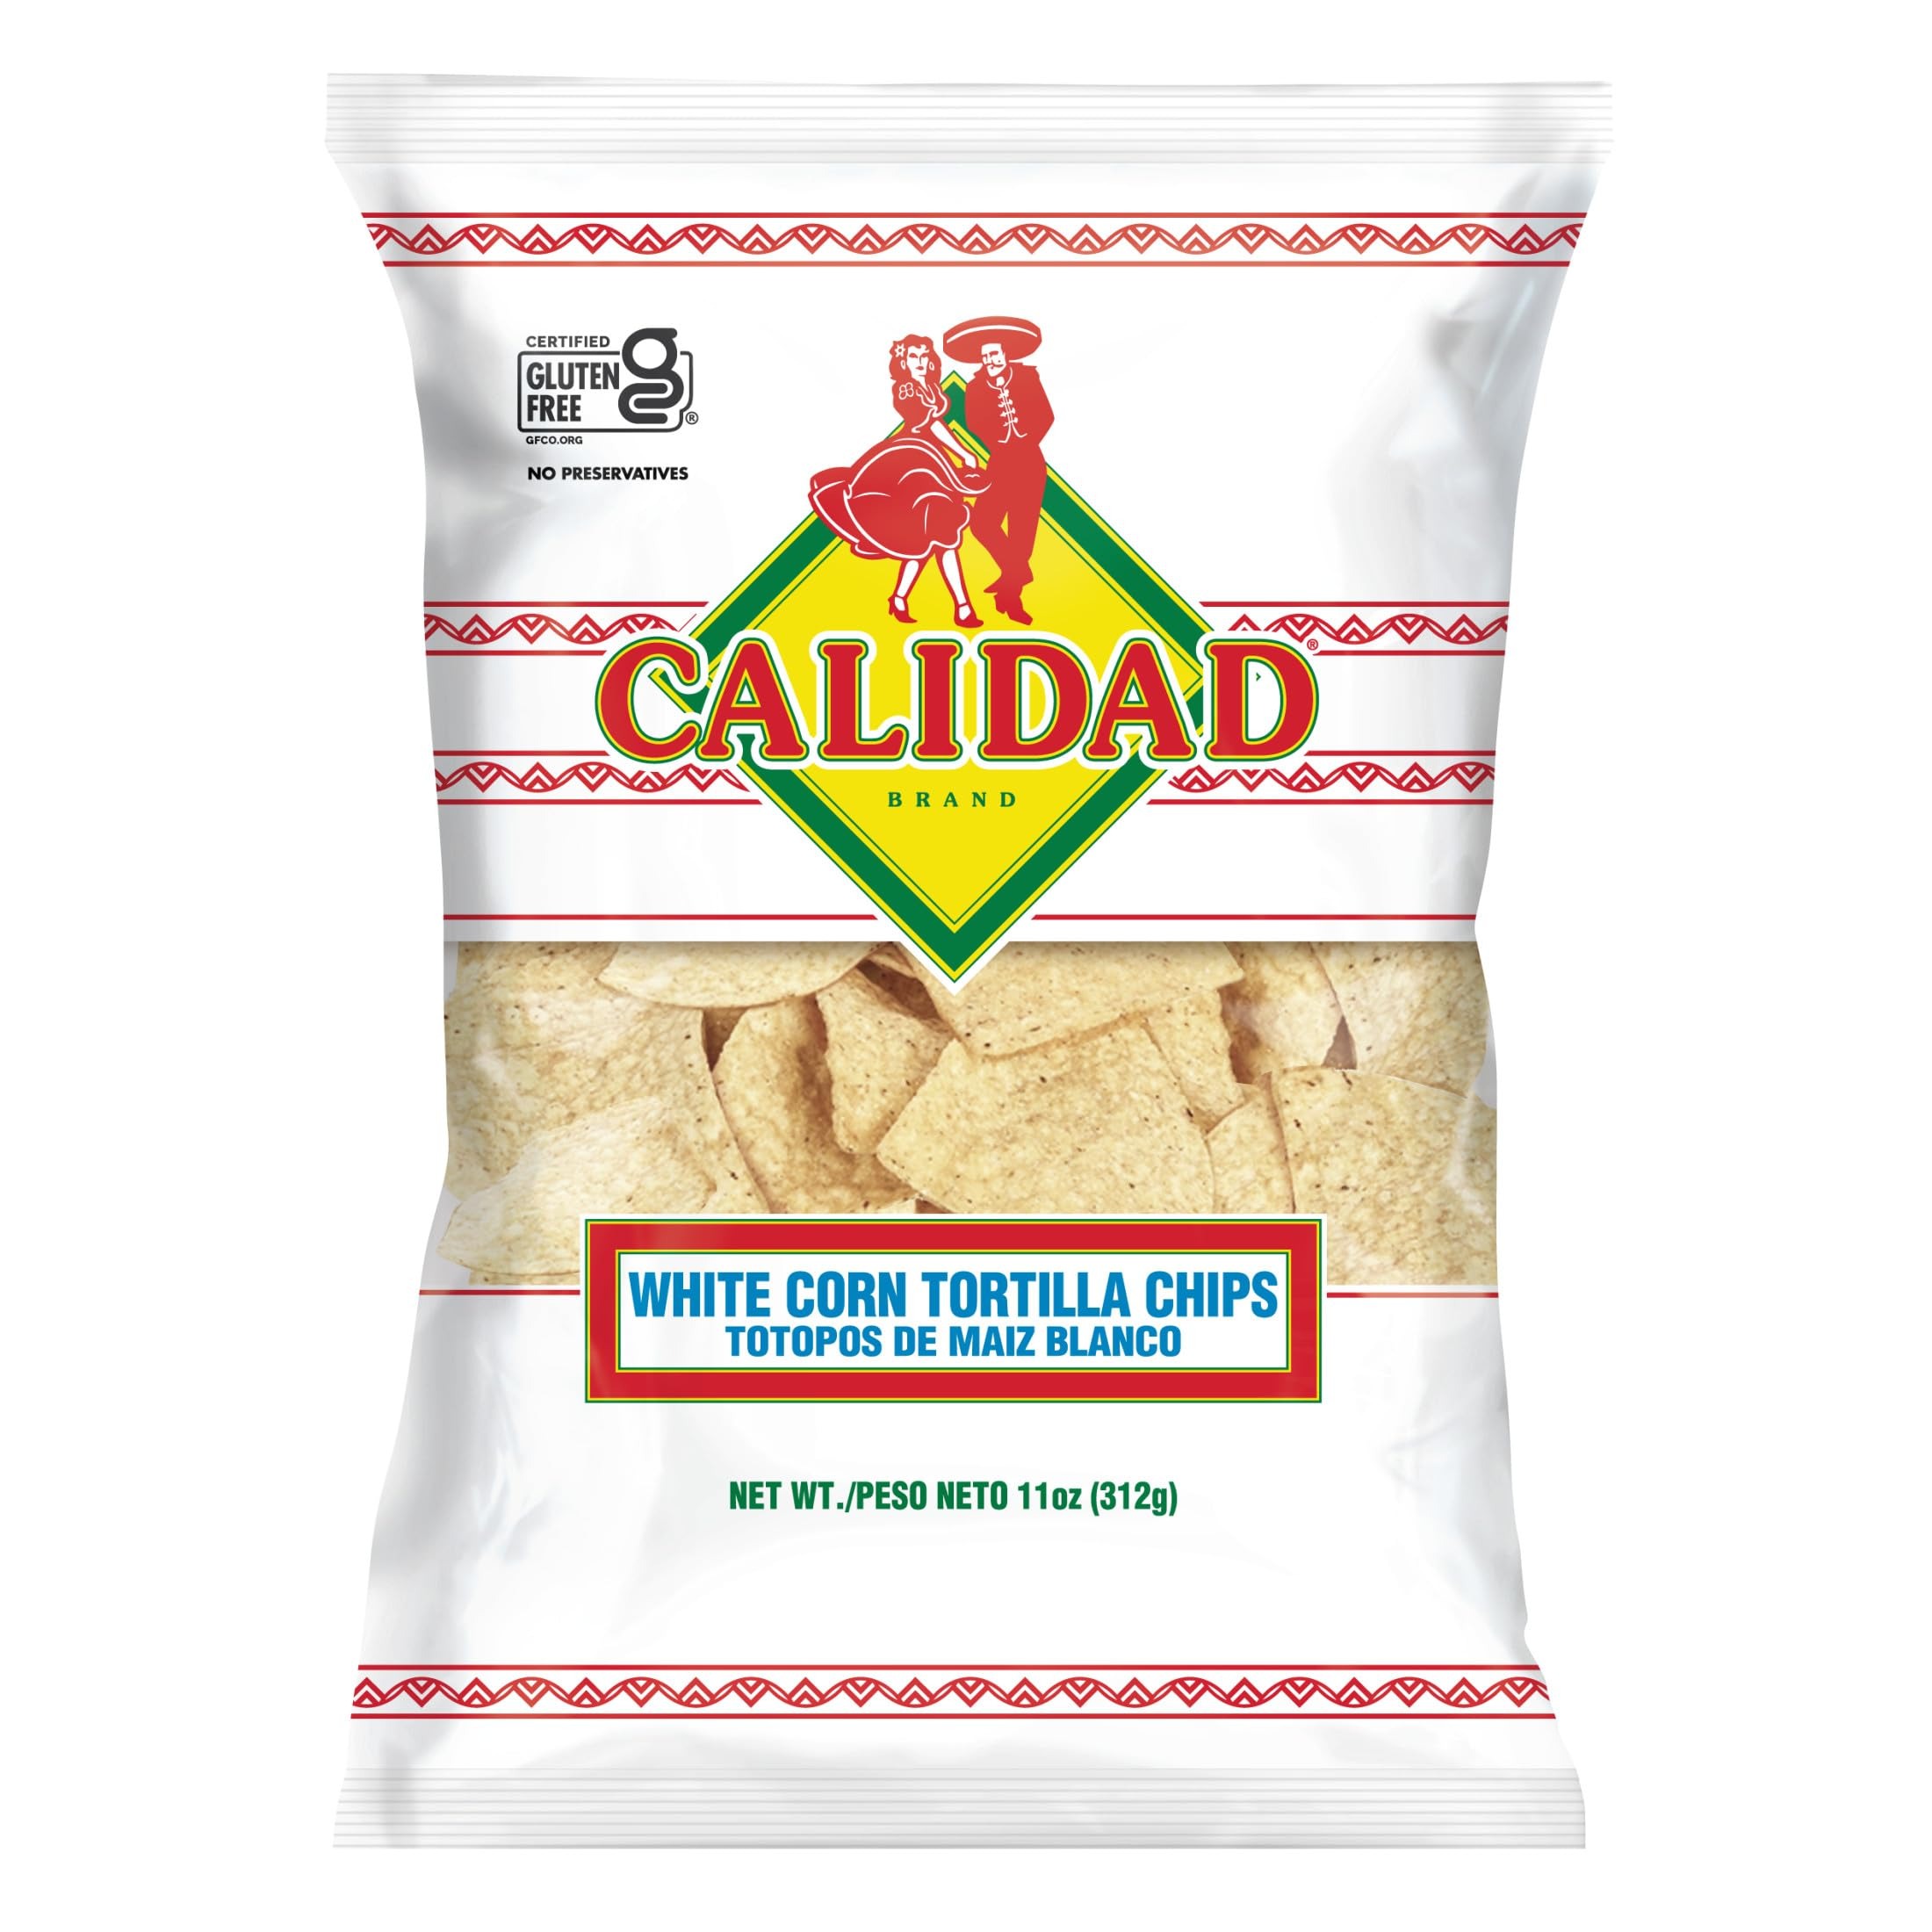
Item Name: Calidad White Corn Tortilla Chips, 11 Oz
Bullet Point 1: One 11-ounce bag of CALIDAD Yellow Triangles Tortilla Chips
Bullet Point 2: A certified gluten-free snack that's sure to transport you to an authentic Mexican restaurant experience with every crunch
Bullet Point 3: Made with only four simple ingredients and great flavor
Bullet Point 4: Each chip is perfectly sprinkled with sea salt
Bullet Point 5: Our chips contain no artificial flavors, colors, or preservatives
Value: 11.0
Unit: Ounce

Price: 2.5